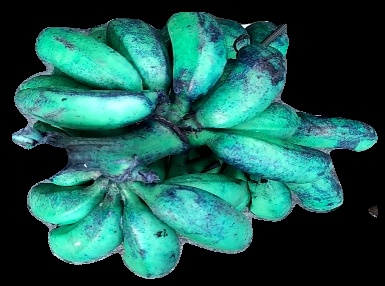
Variety: rasbale
Grade: grade3